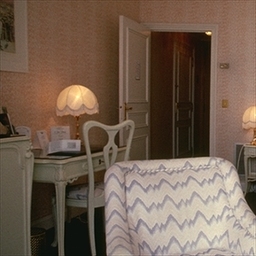
Room type: bedroom